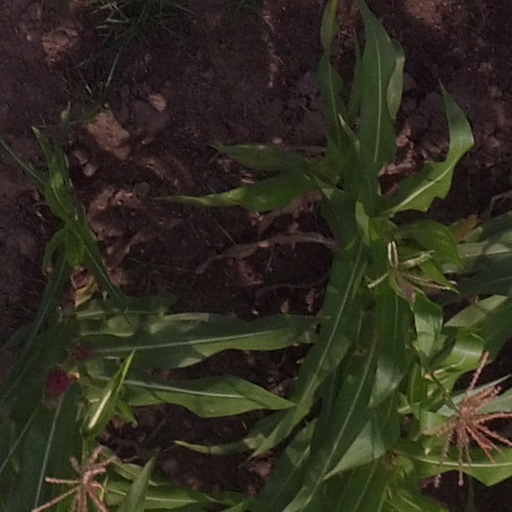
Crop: maize; corn